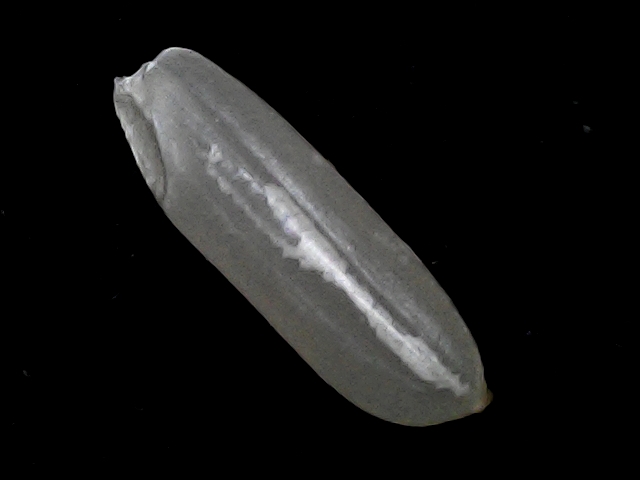
Rice variety: BRRI67